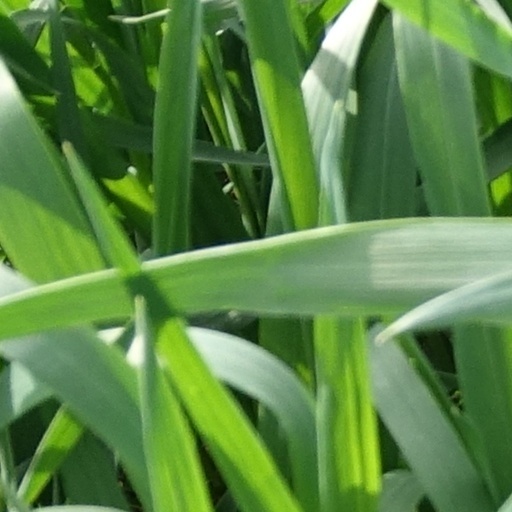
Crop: wheat